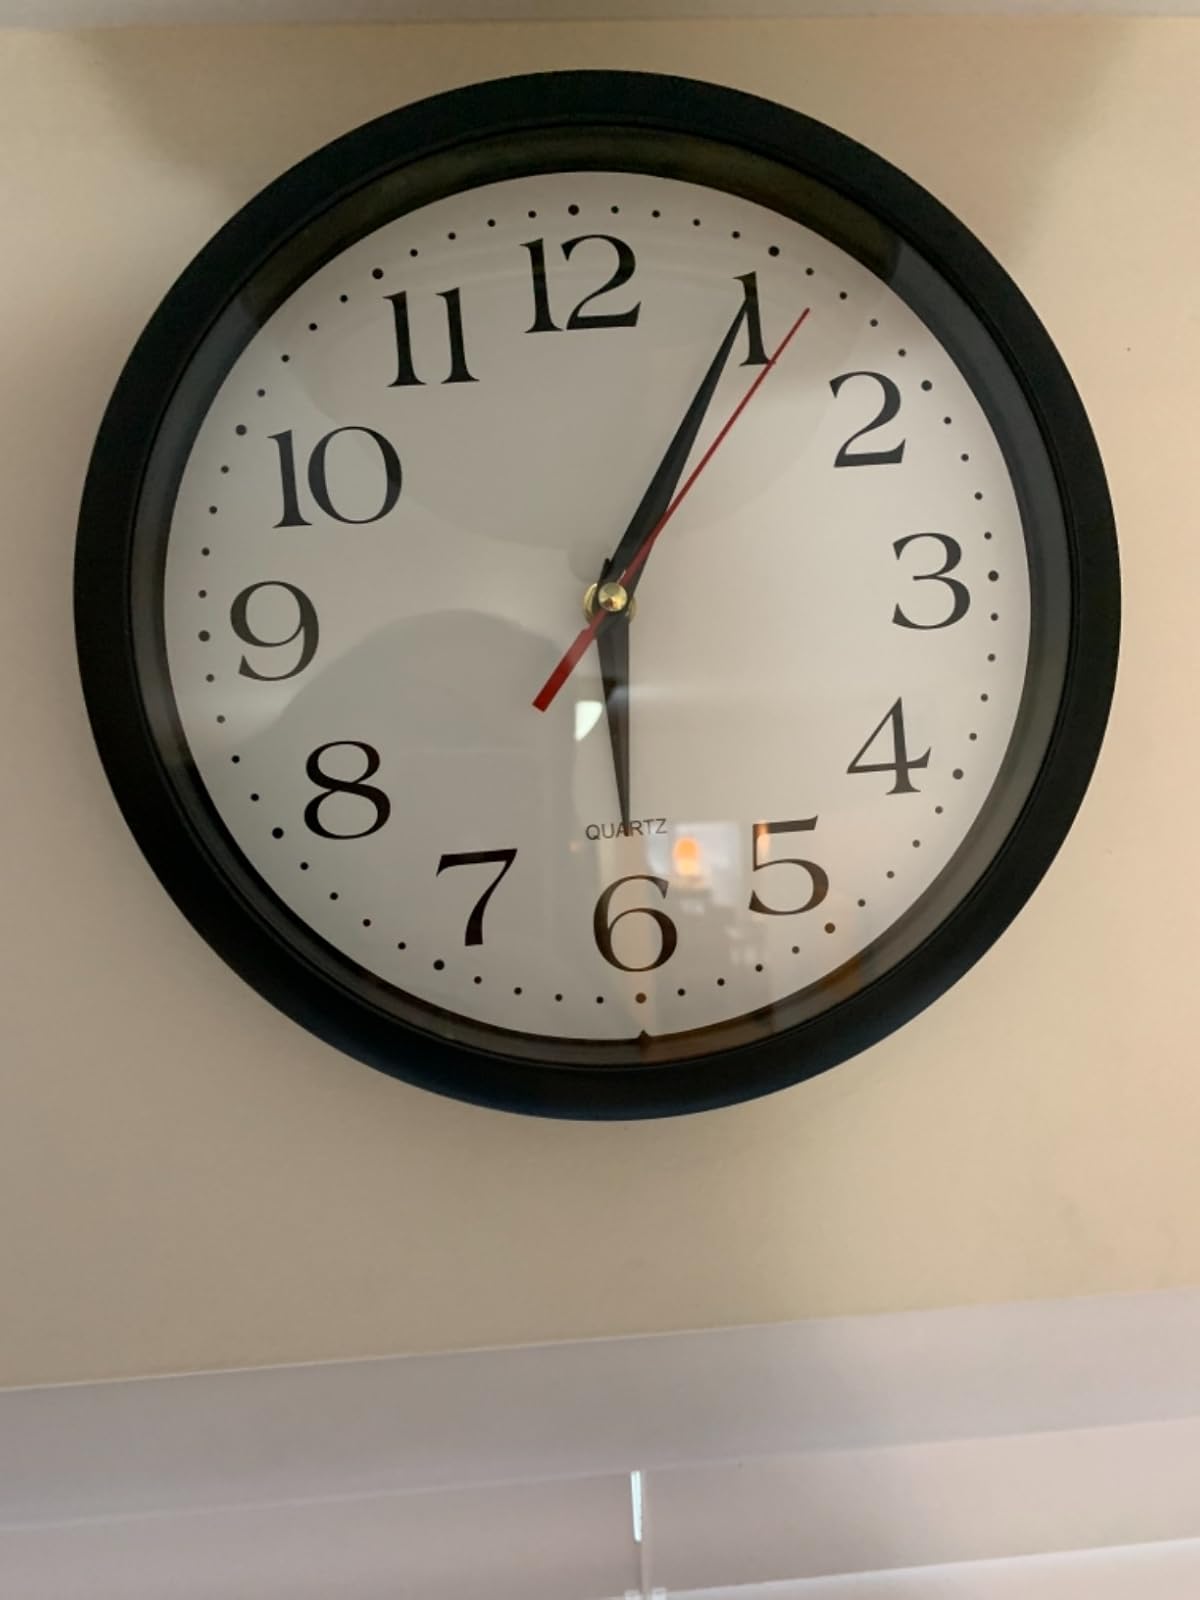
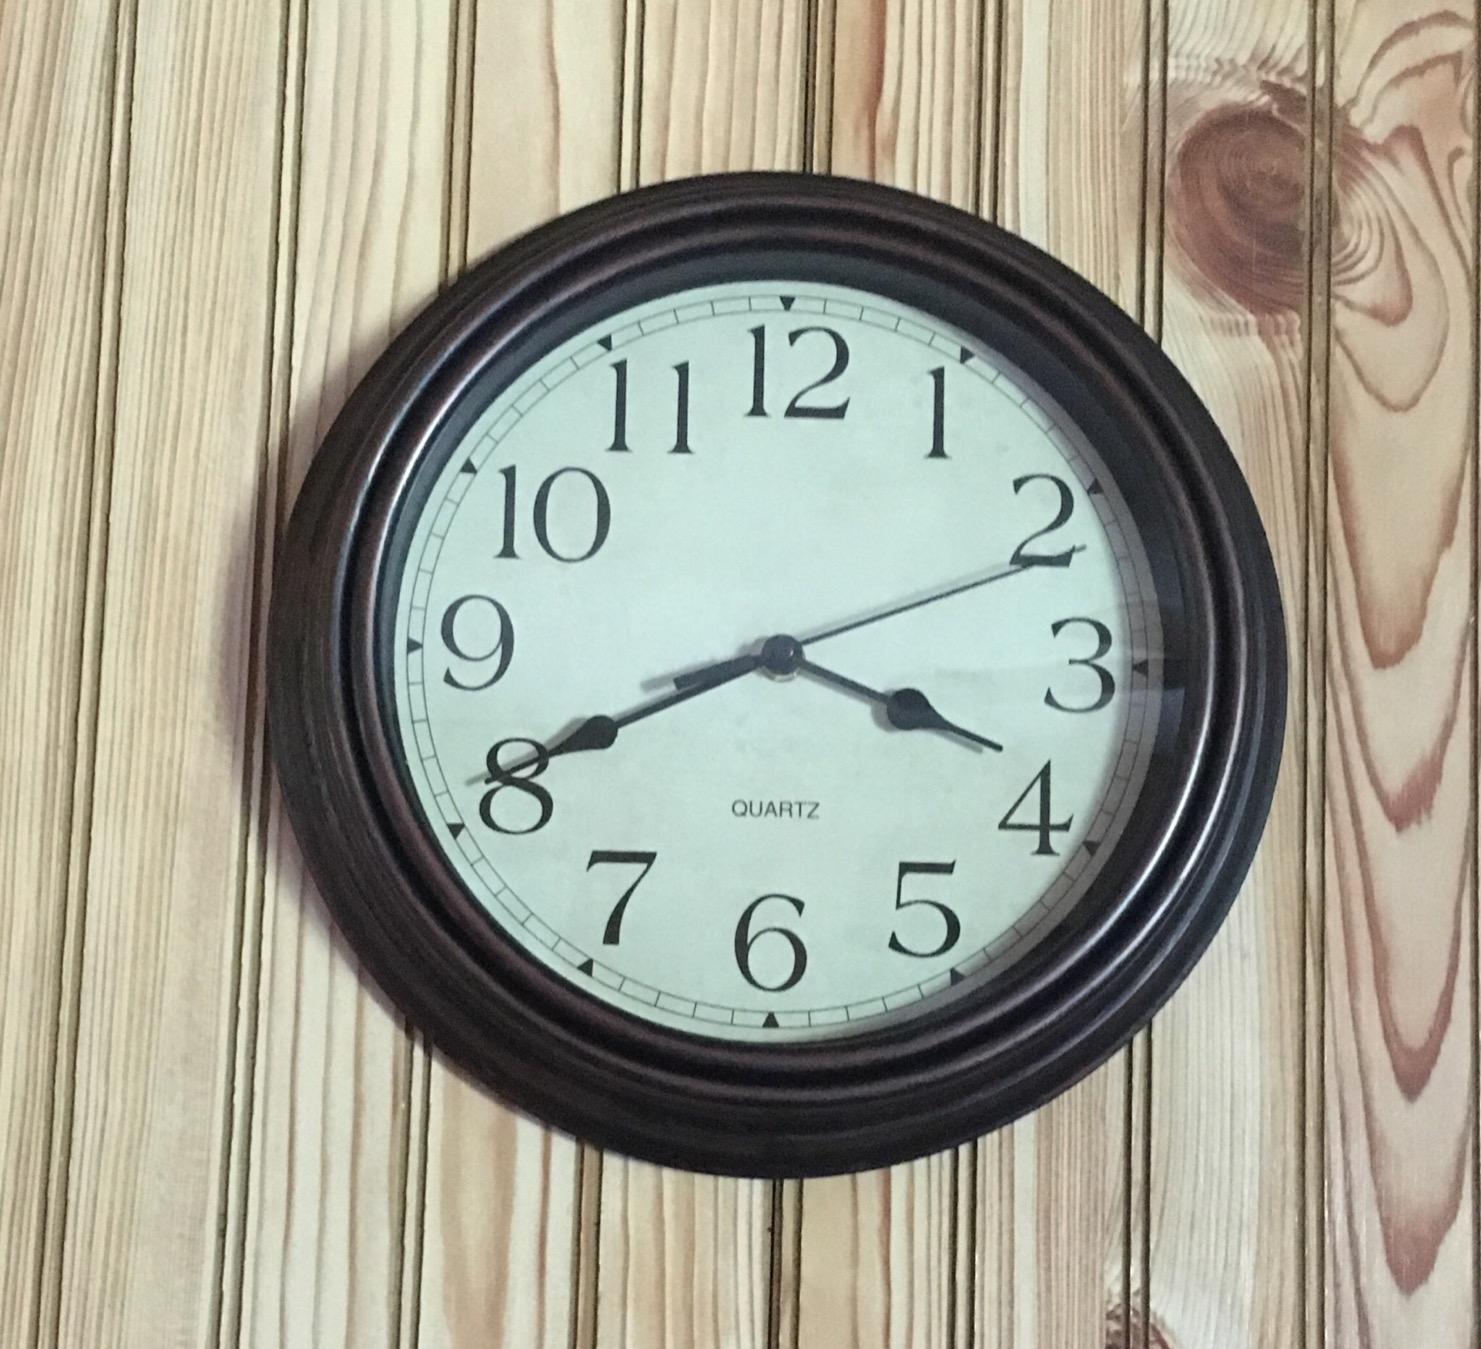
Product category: clock
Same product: no